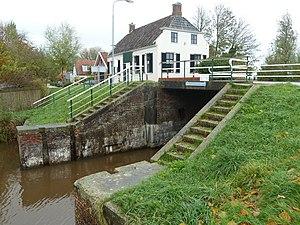
Schouwerzijl est un village de la commune néerlandaise de Het Hogeland, situé dans la province de Groningue.